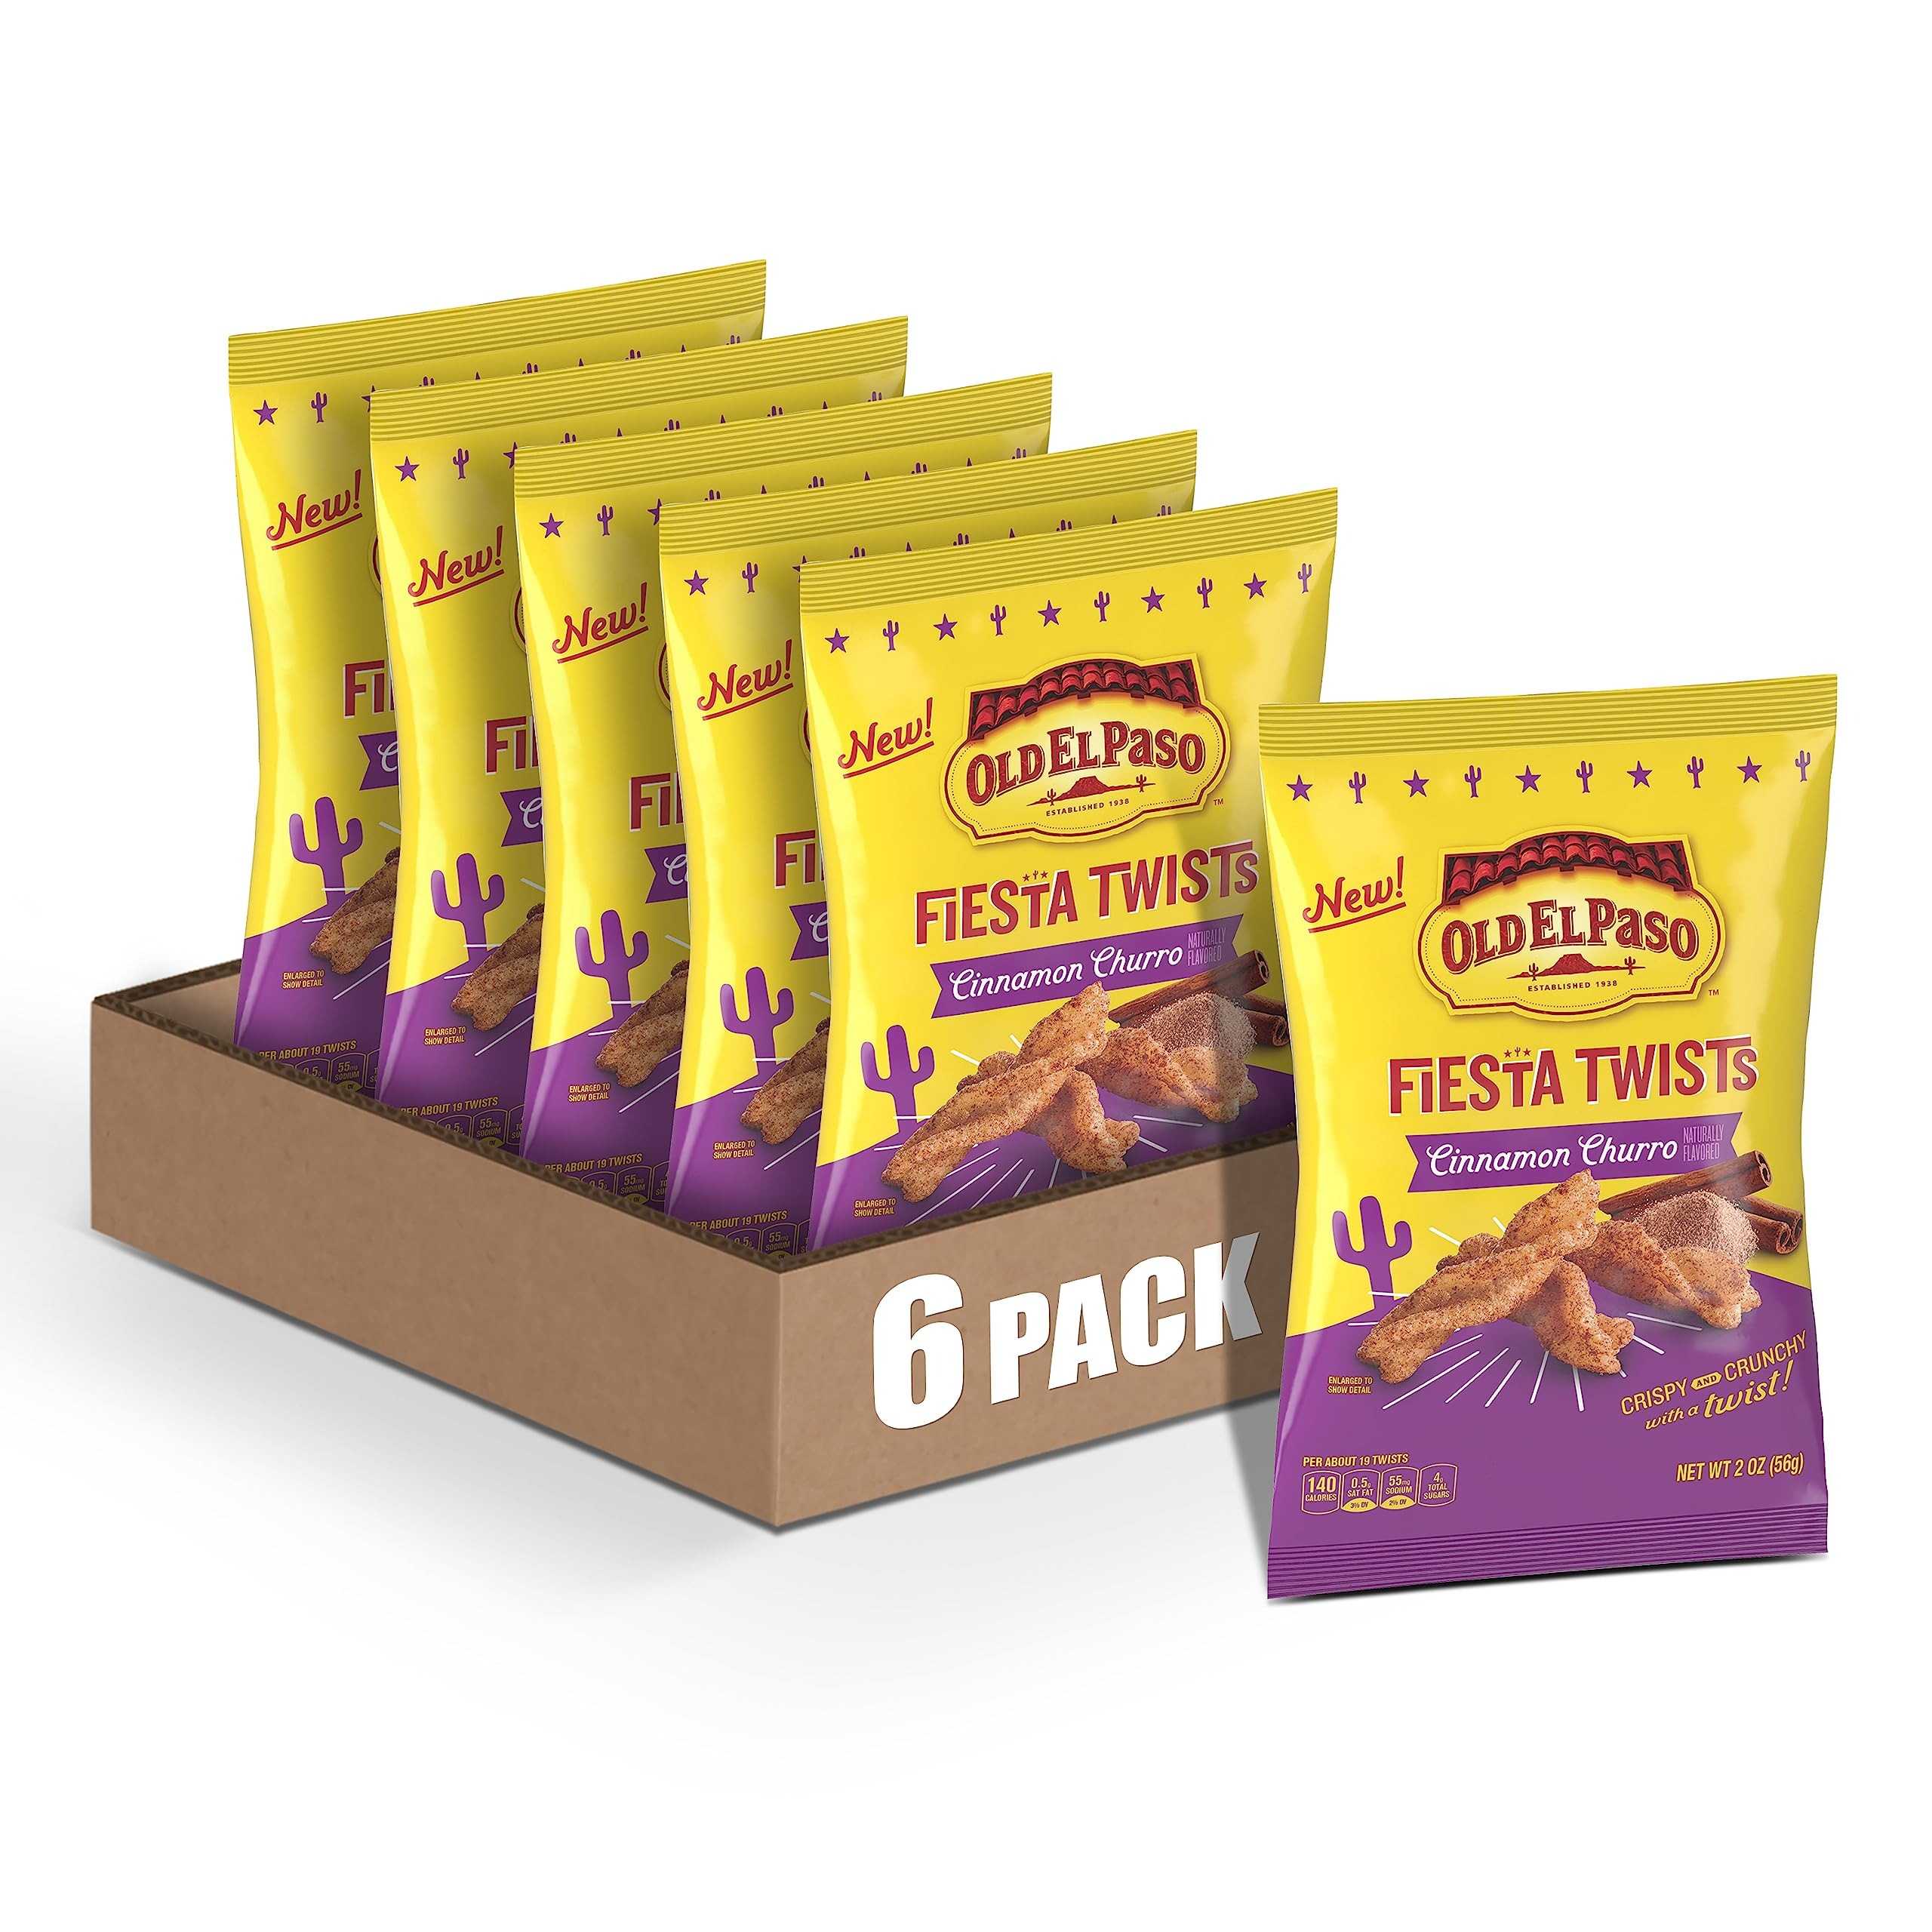
Item Name: Old El Paso Fiesta Twists, Cinnamon Churro, Crispy Corn Snacks, 2 oz (Pack of 6)
Bullet Point 1: CRISPY CORN SNACKS: Old El Paso Fiesta Twists feature light and airy corn twists with a satisfying crunch and packed with your favorite southwest flavors
Bullet Point 2: CINNAMON CHURRO: A uniquely delicious savory and salty snack with a blend of tasty Mexican-inspired Cinnamon Churro flavor
Bullet Point 3: PARTY AND PANTRY FAVORITE: Keep the party interesting with these fun and crispy snacks; Stock your pantry to share with friends and family
Bullet Point 4: ON-THE-GO SNACK: Individual bag perfect for the lunchbox or a grab and go snack as you head out the door; Made withdelicious cinnamon churro and salty corn chips
Bullet Point 5: CONTAINS: 2 oz (Pack of 6)
Value: 16.0
Unit: Ounce

Price: 20.98